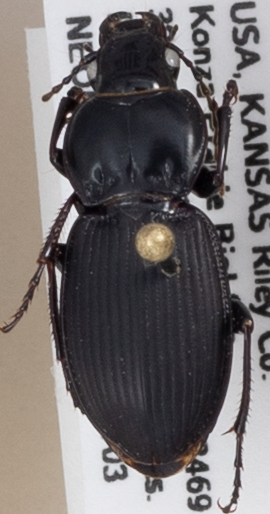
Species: Cyclotrachelus seximpressus
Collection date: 2019-07-03
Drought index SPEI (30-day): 1.286
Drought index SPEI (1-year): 2.09
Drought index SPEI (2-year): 0.54